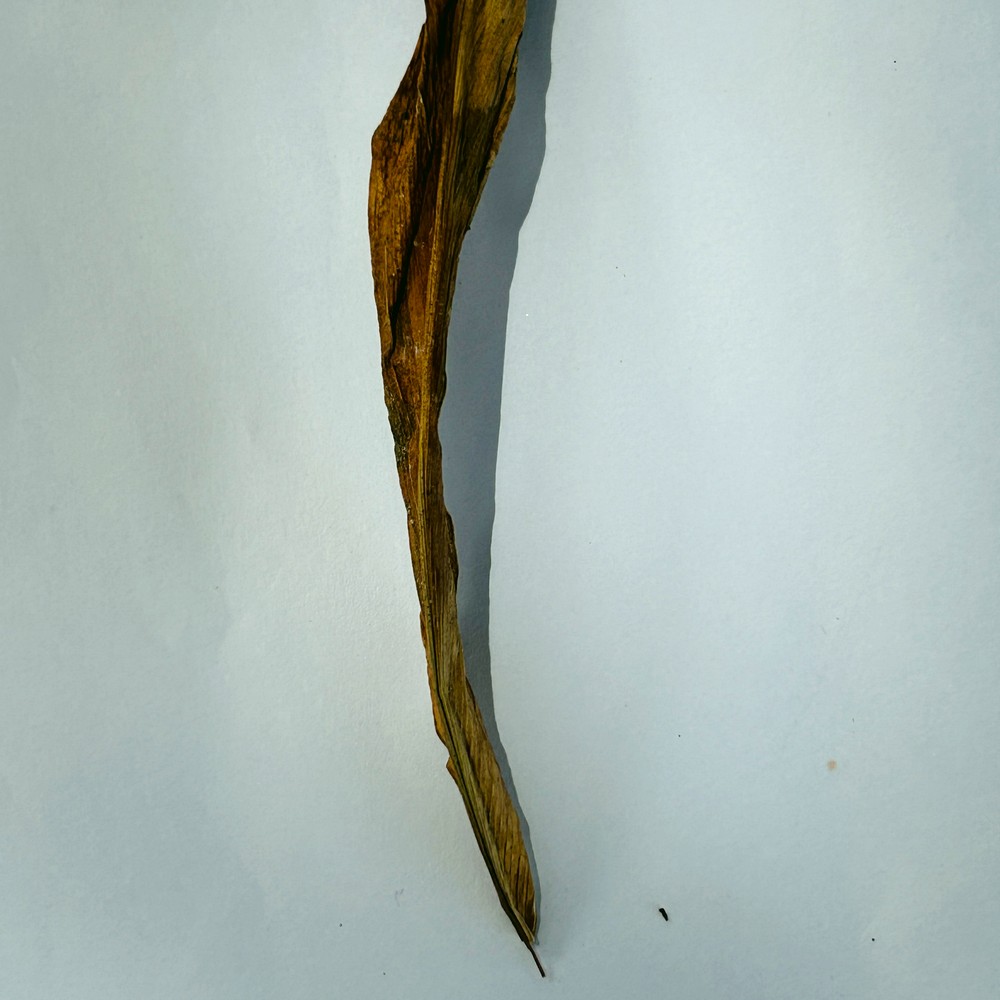
Label: Dry Leaf